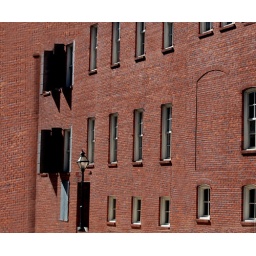
Brick building with bricked in window